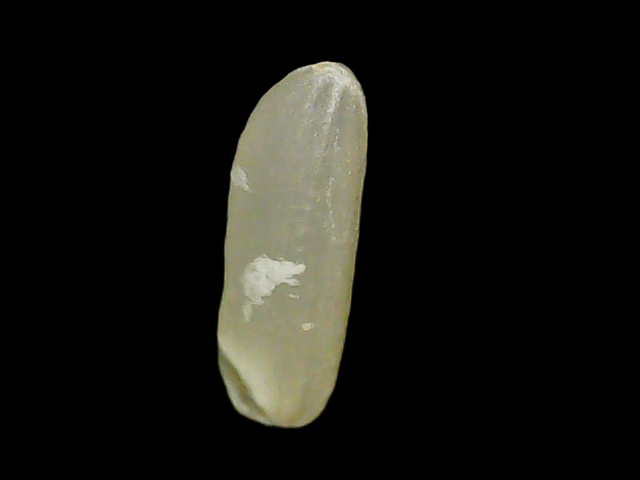
Rice variety: Binadhan7